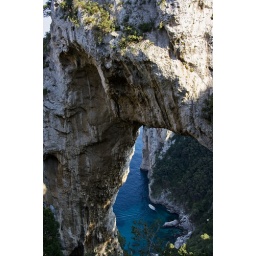
This is a shot of a rock arch in Capri, accessible after walking down some 800 stairs.